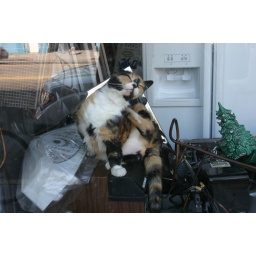
cat in window